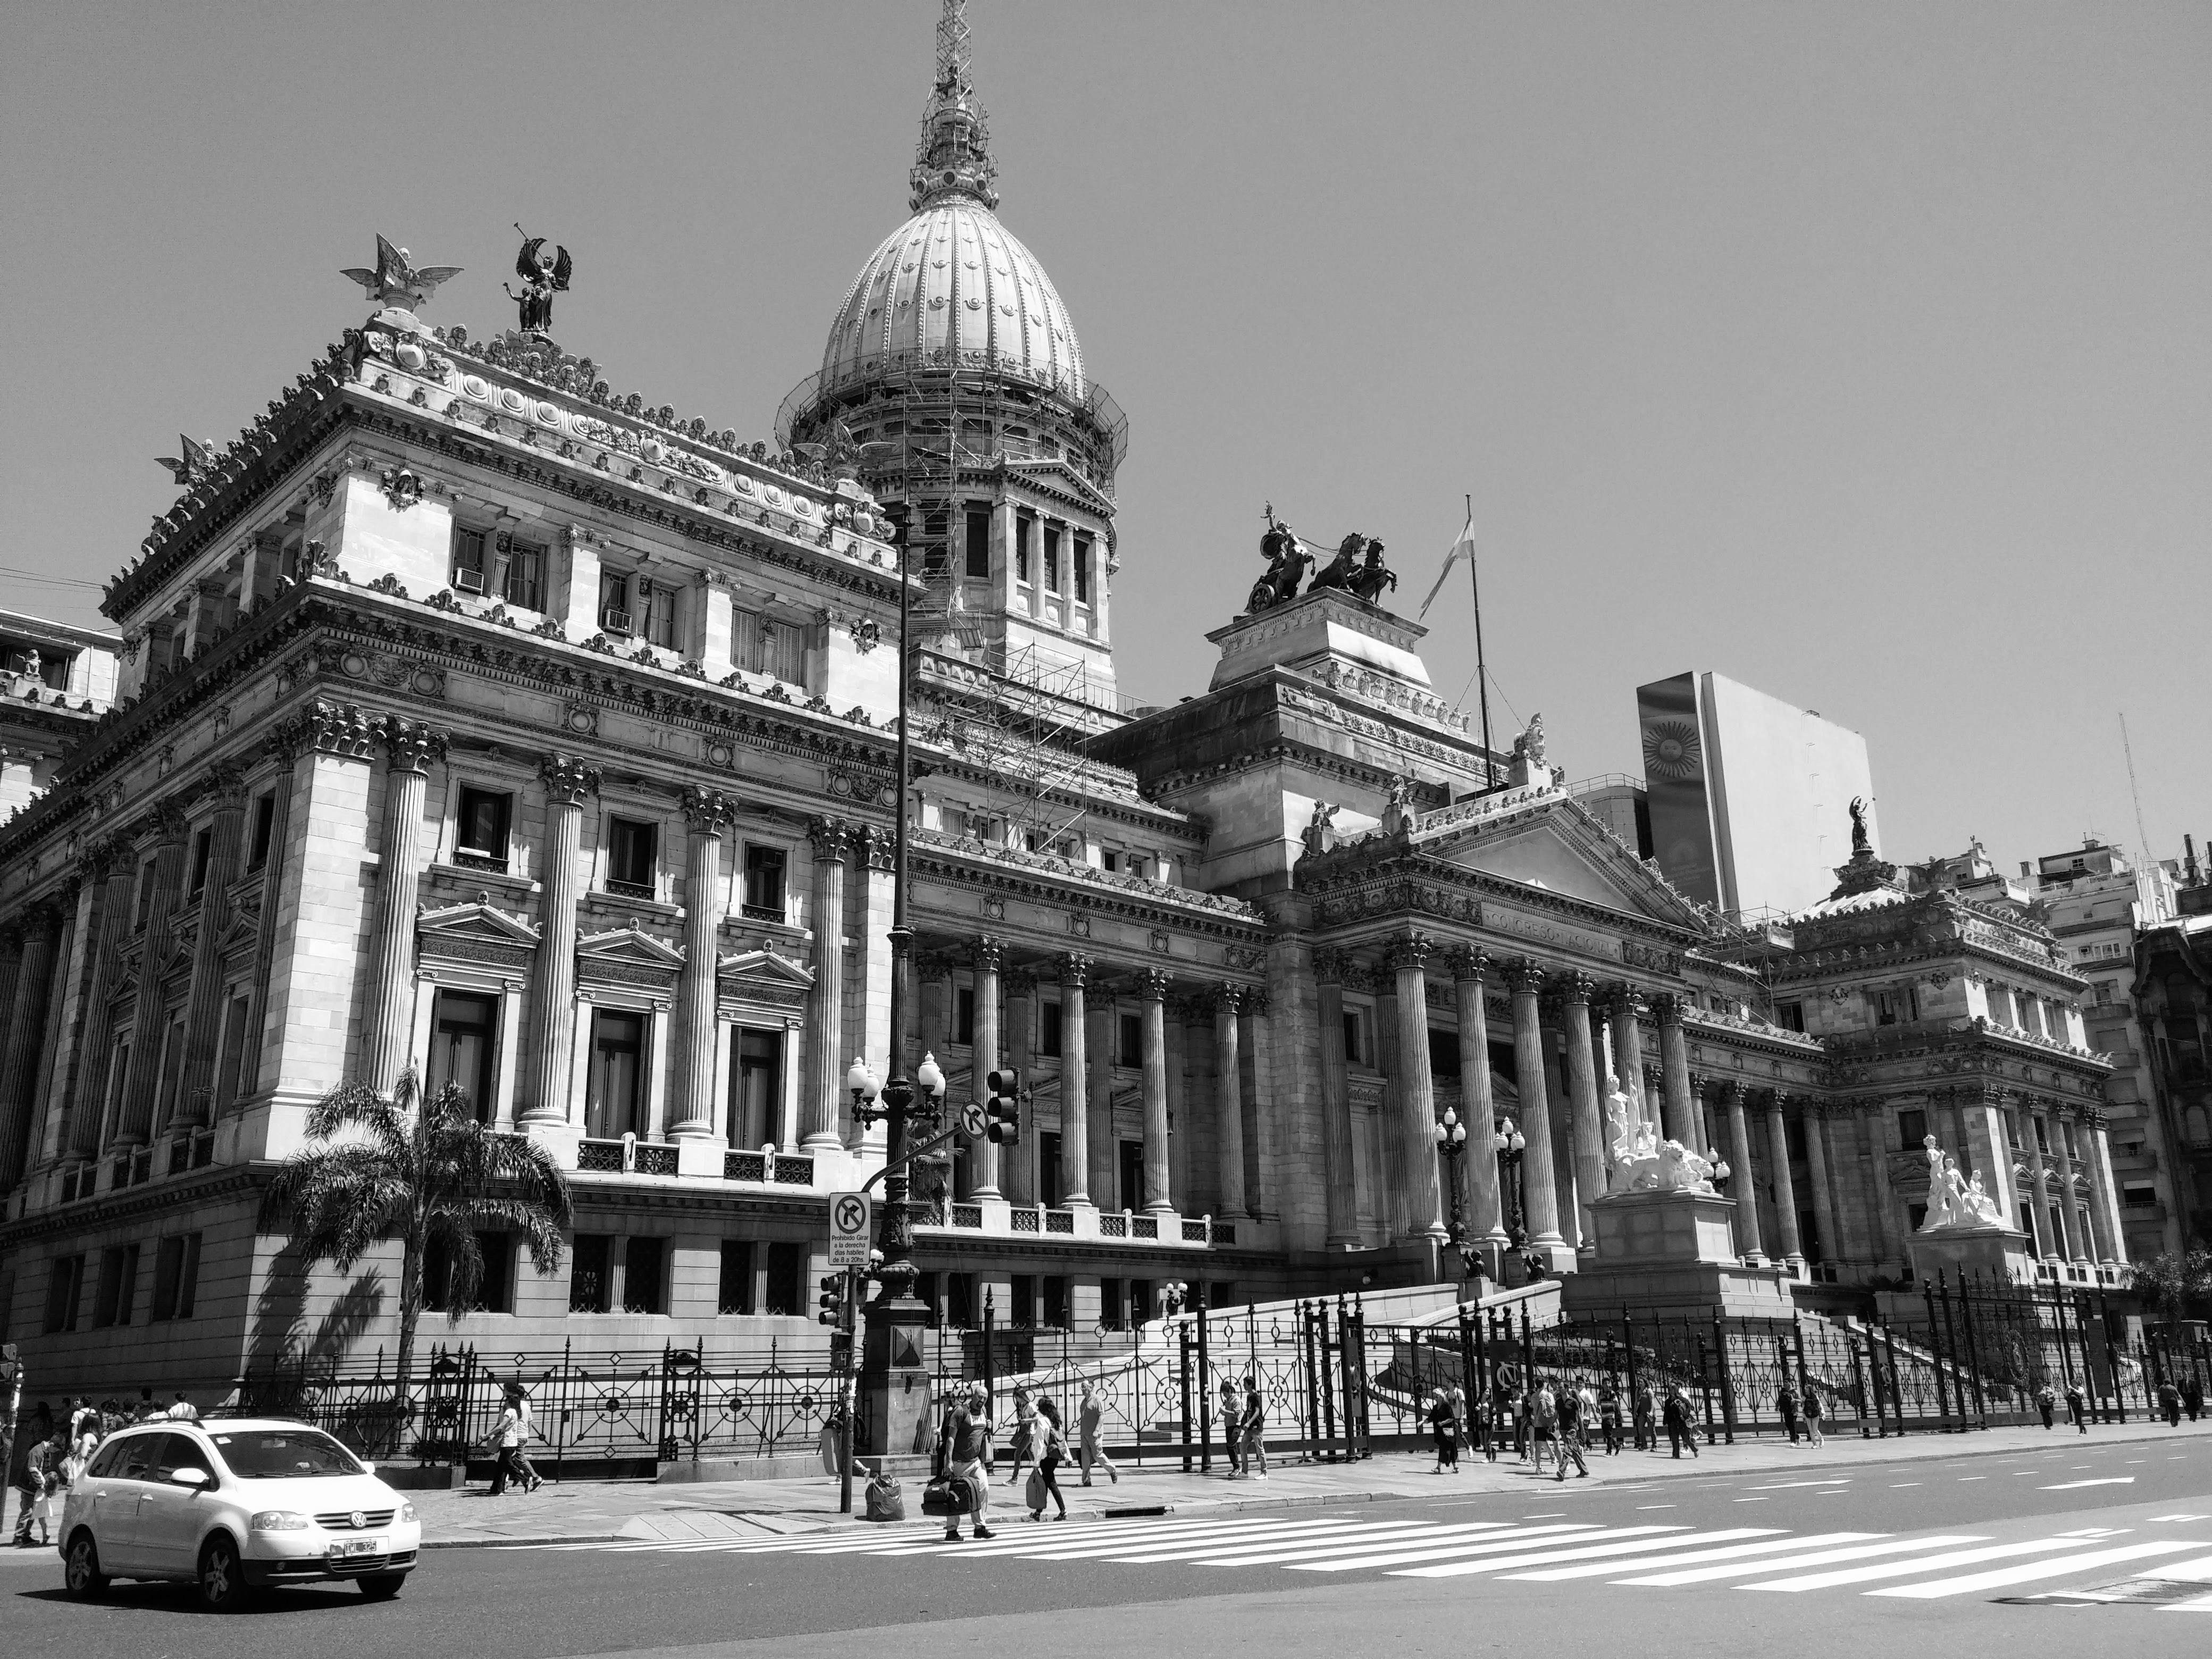
black and white, architecture, road, street, house, town, building, city, cityscape, downtown, landmark, facade, monochrome, argentina, history, town square, congress, policy, metropolis, neighbourhood, politicians, urban area, monochrome photography, human settlement